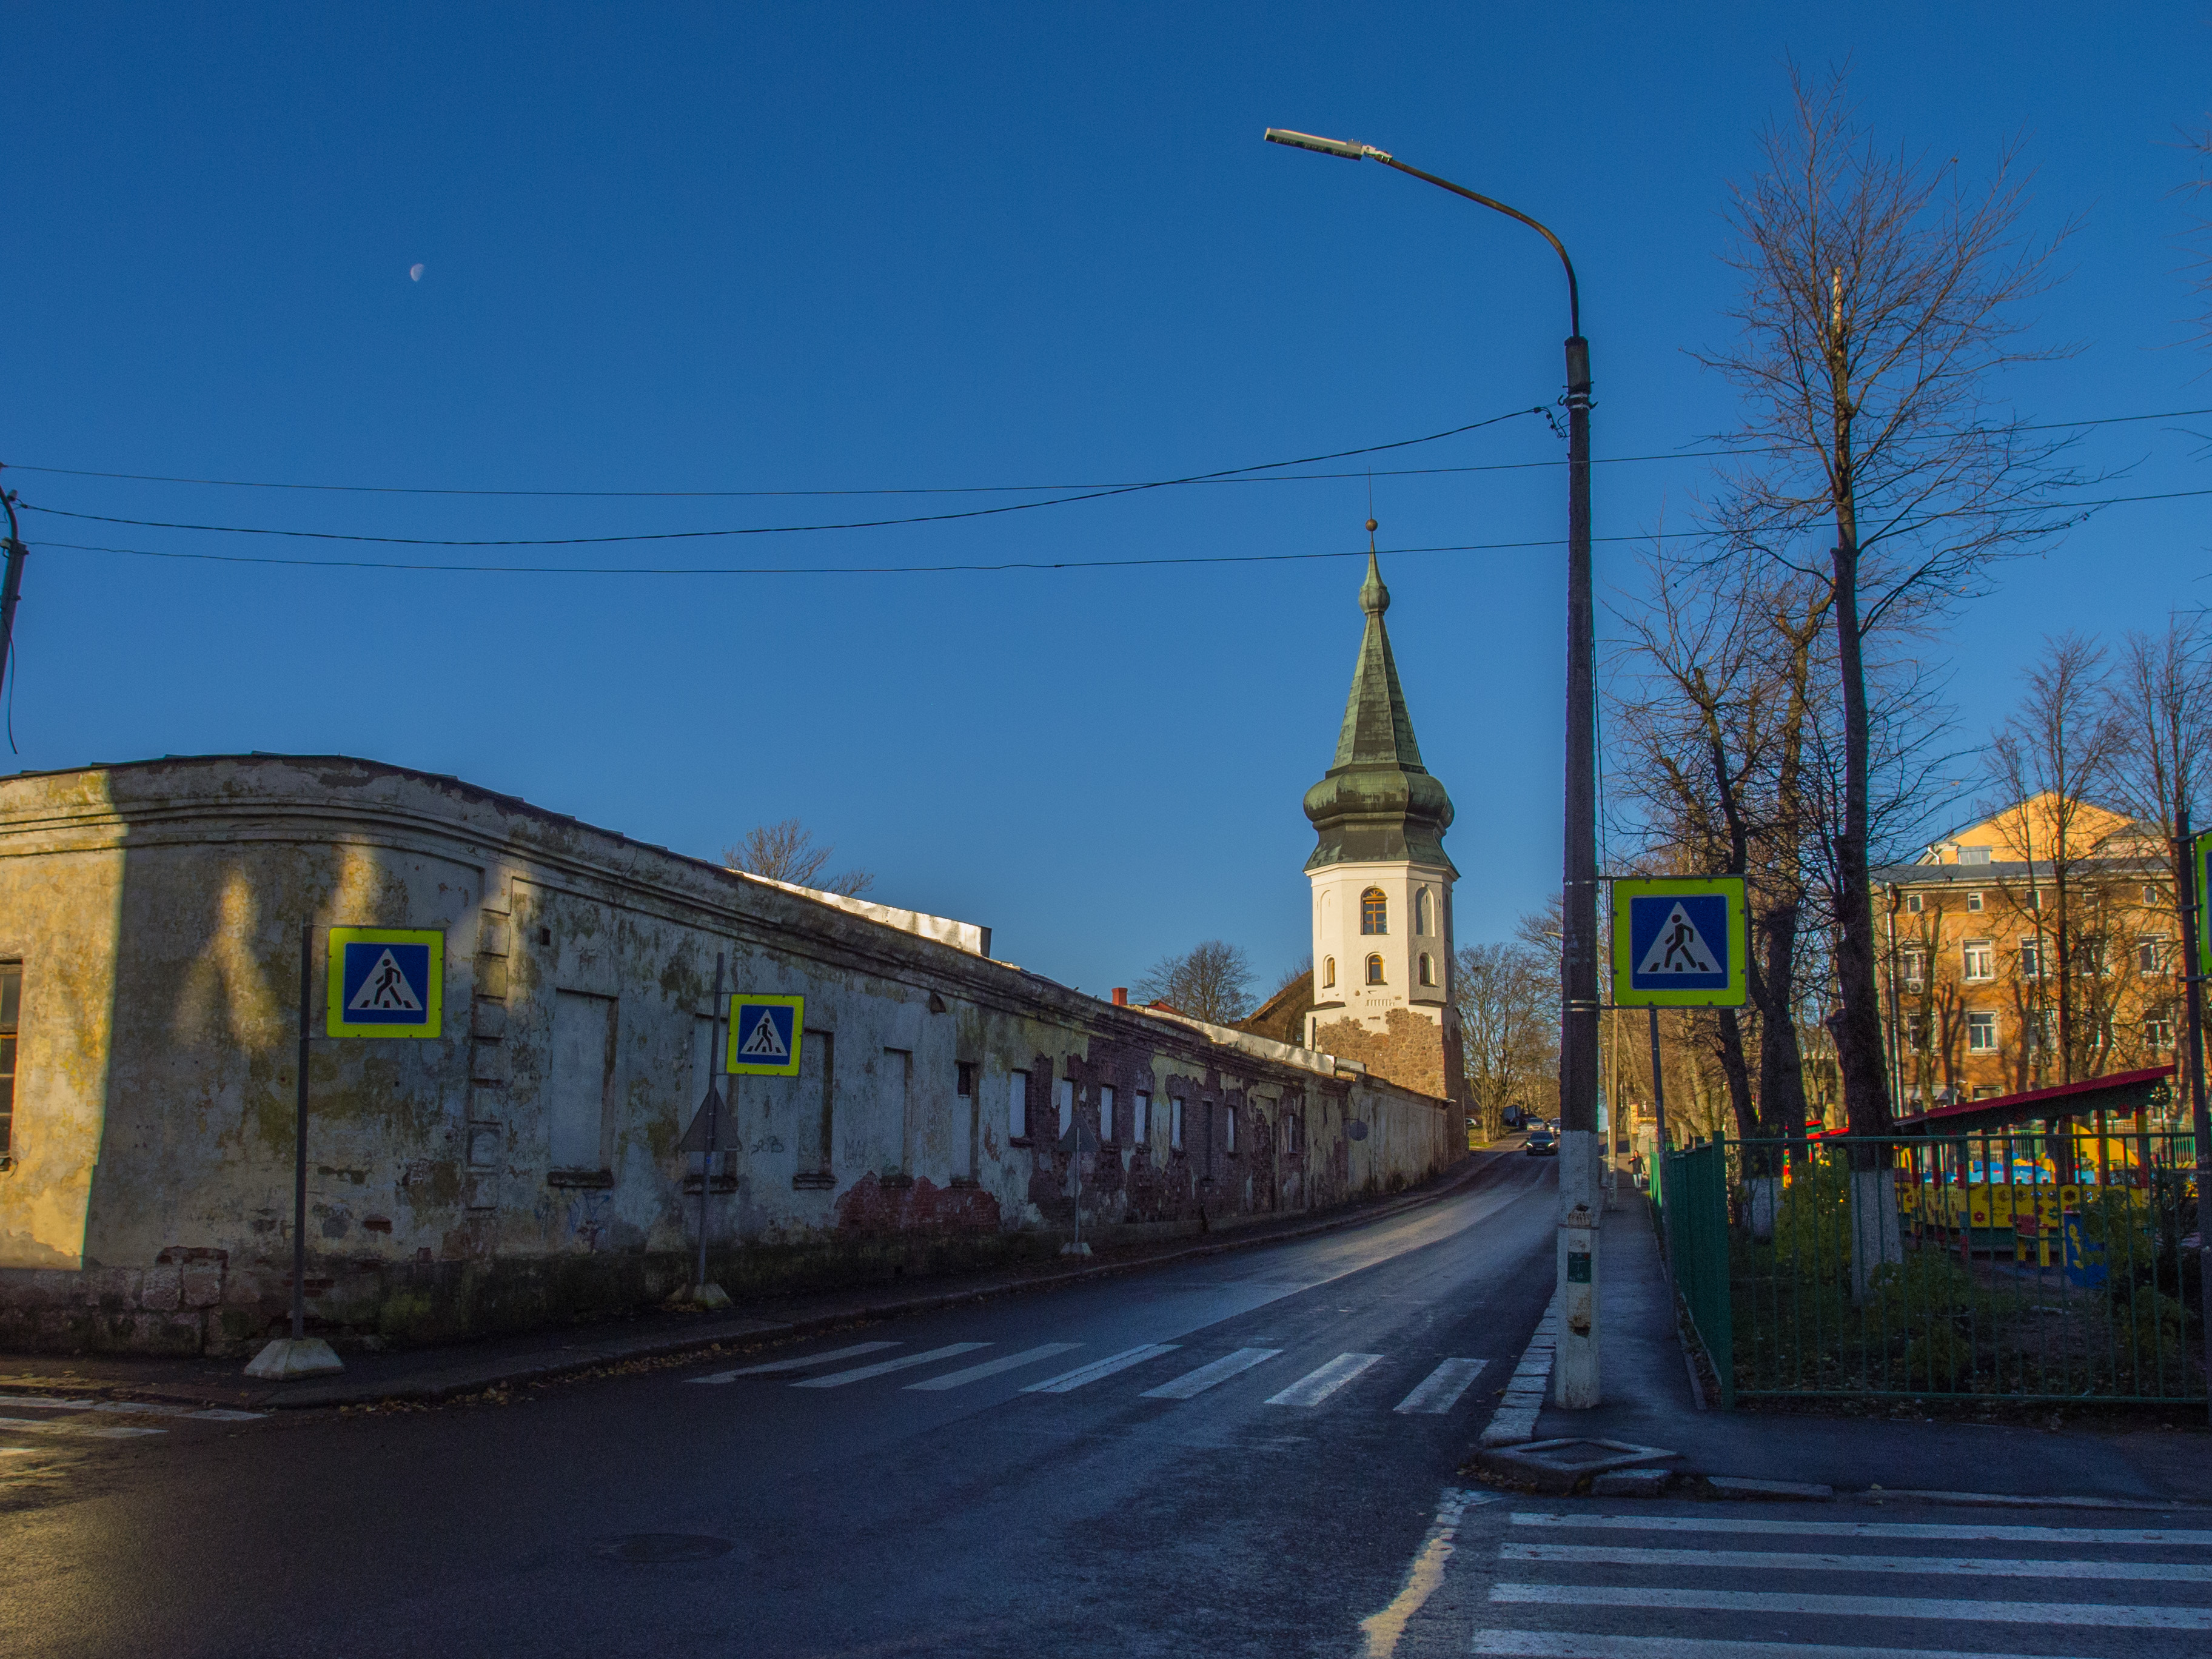
image, sky, landmark, town, architecture, light, urban area, wall, road, building, church, city, tree, spire, winter, street, neighbourhood, cloud, night, infrastructure, evening, house, residential area, road surface, street light, sunlight, thoroughfare, steeple, place of worship, light fixture